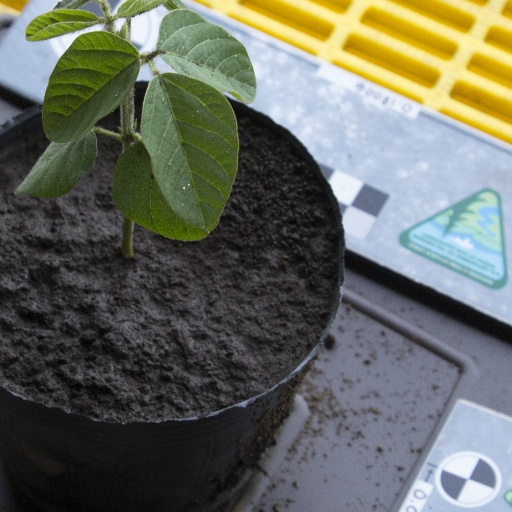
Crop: soybean